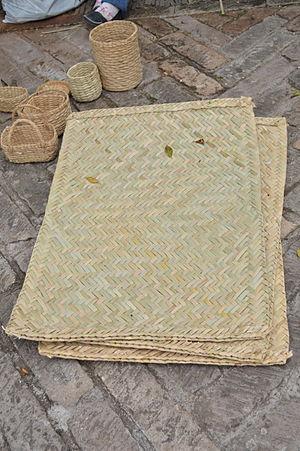
La vannerie mexicaine a ses origines bien avant la période préhispanique, avant la céramique et la domestication du feu. À l'arrivée des Espagnols, il existait déjà un certain nombre de formes indigènes, dont certaines sont encore fabriquées aujourd'hui. Ces produits et ceux que les Espagnols ont introduits forment la tradition combinée qui subsiste encore aujourd'hui. Comme tout autre artisanat mexicain, la vente aux touristes et aux collectionneurs est importante, mais la vannerie n'est pas aussi populaire que les autres métiers d'art. Les techniques et les matériaux de vannerie varient d'une région à l'autre en fonction de la végétation disponible, avec des traditions importantes à Sonora, dans l'État du Mexique, au Michoacán, au Veracruz, au Oaxaca et dans la péninsule du Yucatán.